Joash Gesse

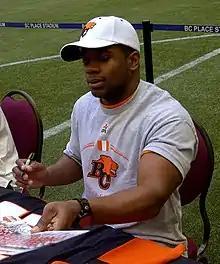
Joash Gesse in 2012.

Joash Gesse (born September 4, 1986, in Montreal, Quebec) is a retired Canadian football linebacker. He was drafted sixteenth overall by the BC Lions in the 2010 CFL Draft and signed a contract with the team on May 25, 2010. After spending three seasons with the Lions, he signed with the Edmonton Eskimos with whom he played with for two years. He played college football for the Montreal Carabins. He is currently working as a high school teacher in Laval, Quebec, and has a girlfriend.